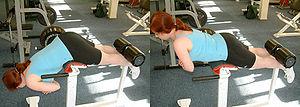
La musculation est un ensemble d'exercices physiques visant le développement des muscles squelettiques, afin d'acquérir plus de force, d'endurance, de puissance, d'explosivité ou du volume musculaire. Dans ces exercices, une force est opposée de manière répétitive à la force générée par la contraction des muscles. Cette activité est généralement pratiquée dans une salle de sport.